Eva Kruse

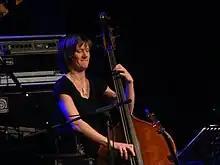
Kruse at Jazzfestival St. Ingbert 2009

During her studies Kruse played smaller tours with the "April Light Orchestra" and the "Tied & Tickled Trio" from Weilheim and from 1998 to 2000 under Peter Herbolzheimer in BuJazzO. While at BuJazzO and studying in Berlin, she met pianist Michael Wollny and drummer Eric Schaefer. They played together since 2002 and founded the trio [em]; This was followed by concert tours, festival appearances and the release of a total of four CDs. In 2009 they were awarded the "BMW Welt Jazz Award", in 2011 the New German Jazz Award.